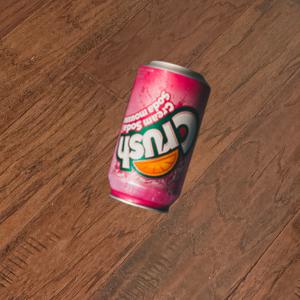
Label: cans